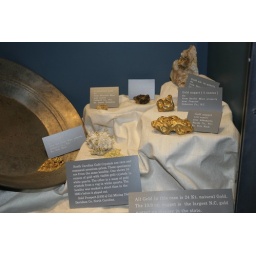
Golds inside glass in Grandfathers mountain museum